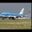
Label: airplane